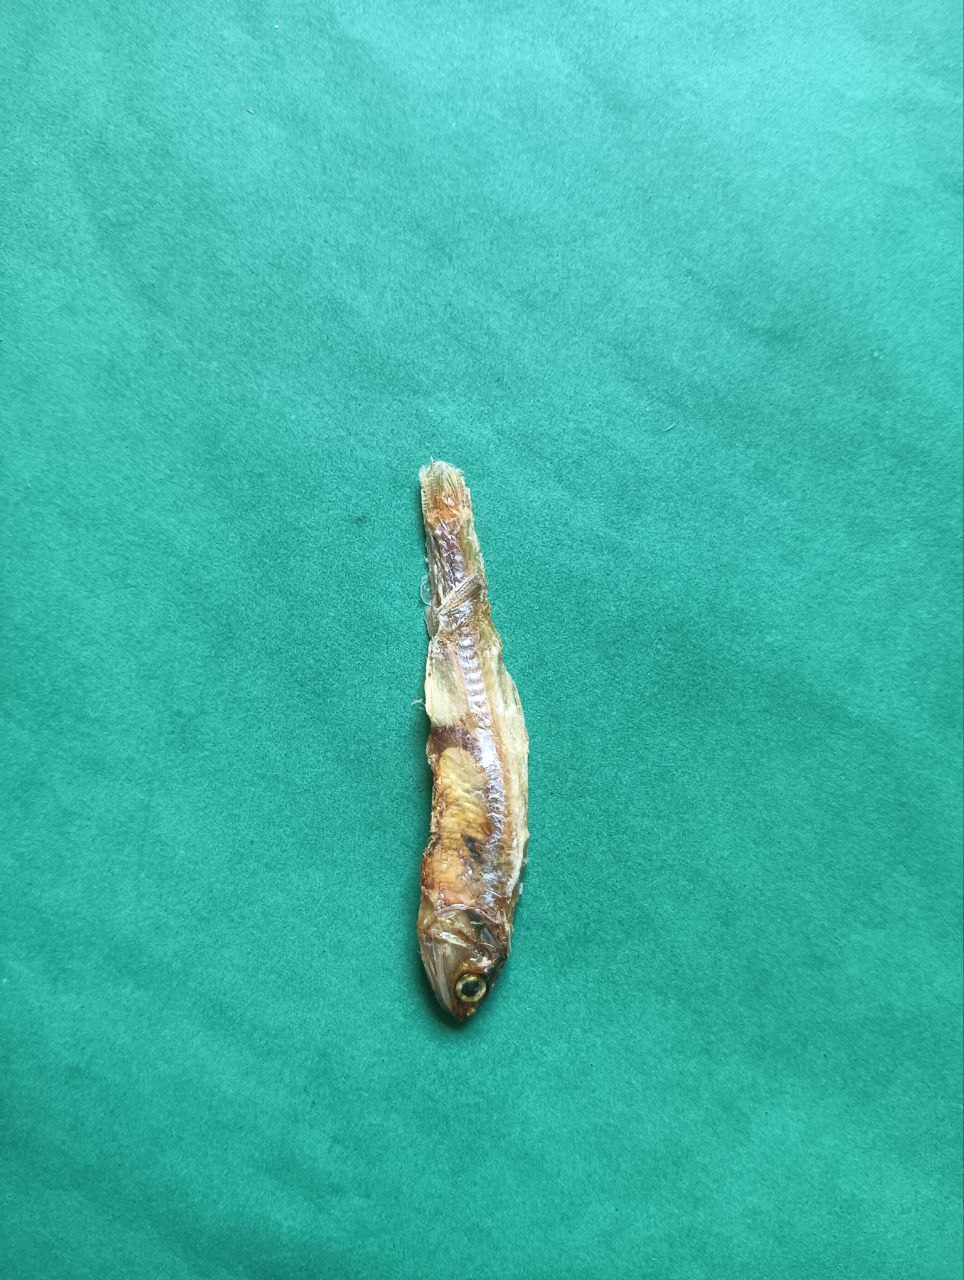
Species: narkeli